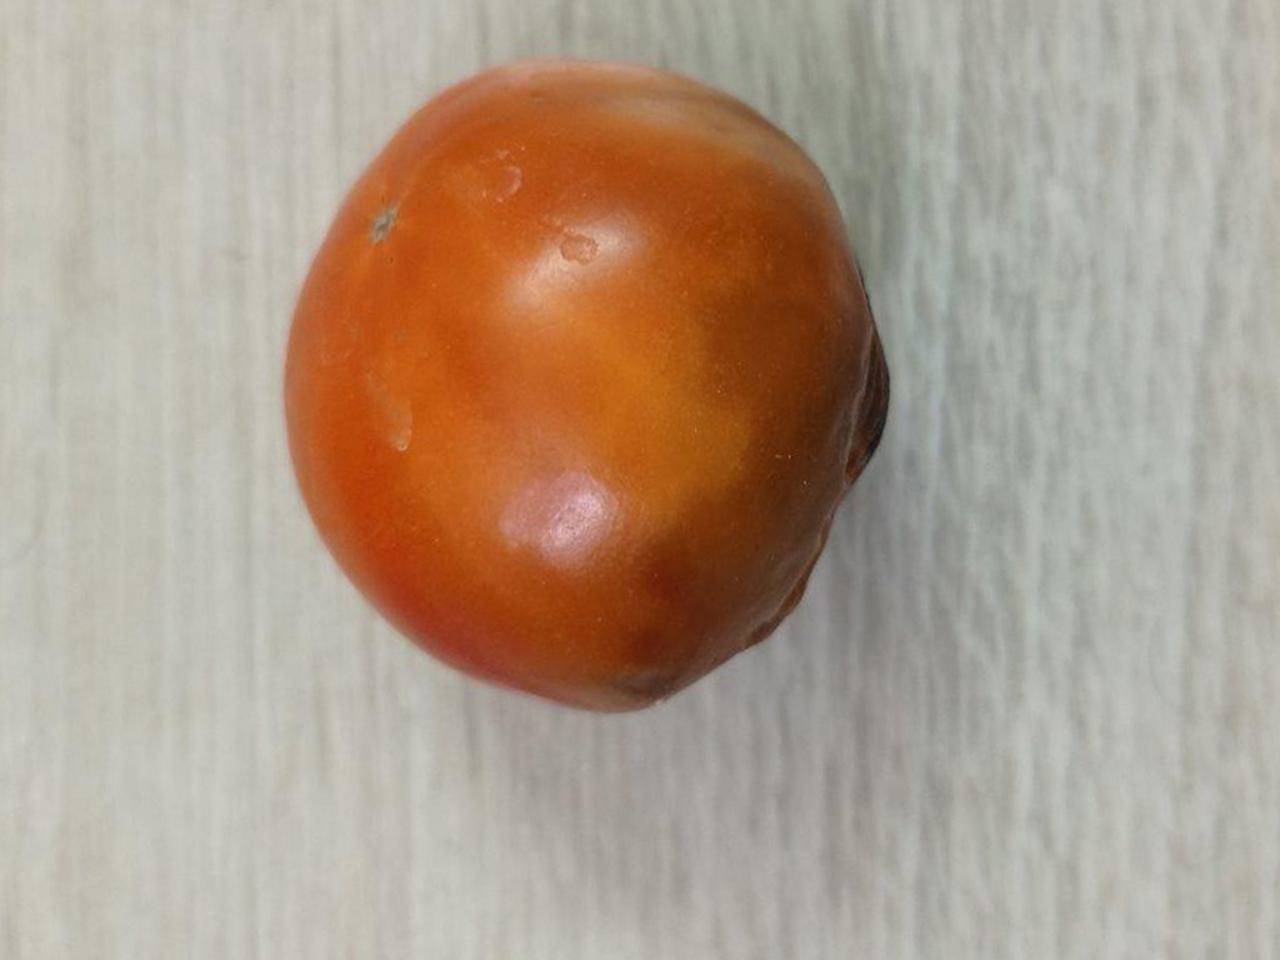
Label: Rotten